Legion of Super-Heroes

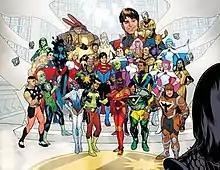
Team members of the "Legion of Super-Heroes", art by Ryan Sook.

A new "Legion of Super-Heroes" series from writer Brian Michael Bendis and artist Ryan Sook was announced by DC Comics in June 2019. A prelude two-part series entitled "Legion of Super-Heroes: Millennium" was released in September and October, with the ongoing series debuting in November 2019. The series ended in January 2021 with 12 issues.